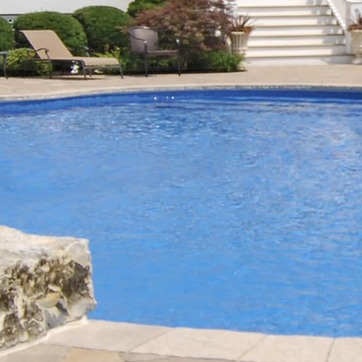
Material: water